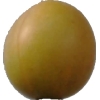
Label: cherry_wax